Plasmodium berghei

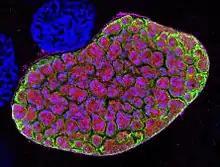
A liver cell with "P. berghei" (a schizont with daughter parasites) expressing mCherry (red). Here the parasite membrane is stained green with an antibody, while the nuclei of liver cells and parasites are stained with DAPI (blue)

"Plasmodium berghei" infection of laboratory mouse strains is frequently used in research as a model for human malaria. In the laboratory the natural hosts have been replaced by a number of commercially available laboratory mouse strains, and the mosquito "Anopheles stephensi", which is comparatively easily reared and maintained under defined laboratory conditions.